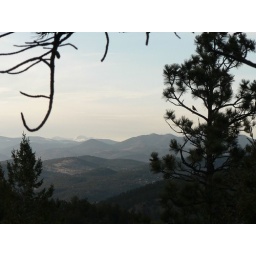
Sort of neat how the two trees and tree branch frame the shot. Note the bird in the tree on the right.